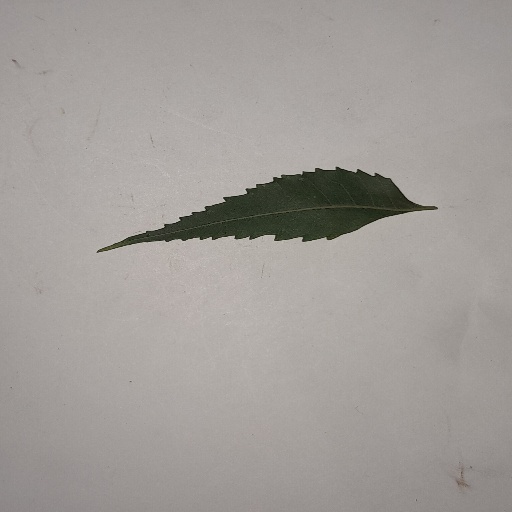
Species: Neem
Leaf condition: Healthy Leaf